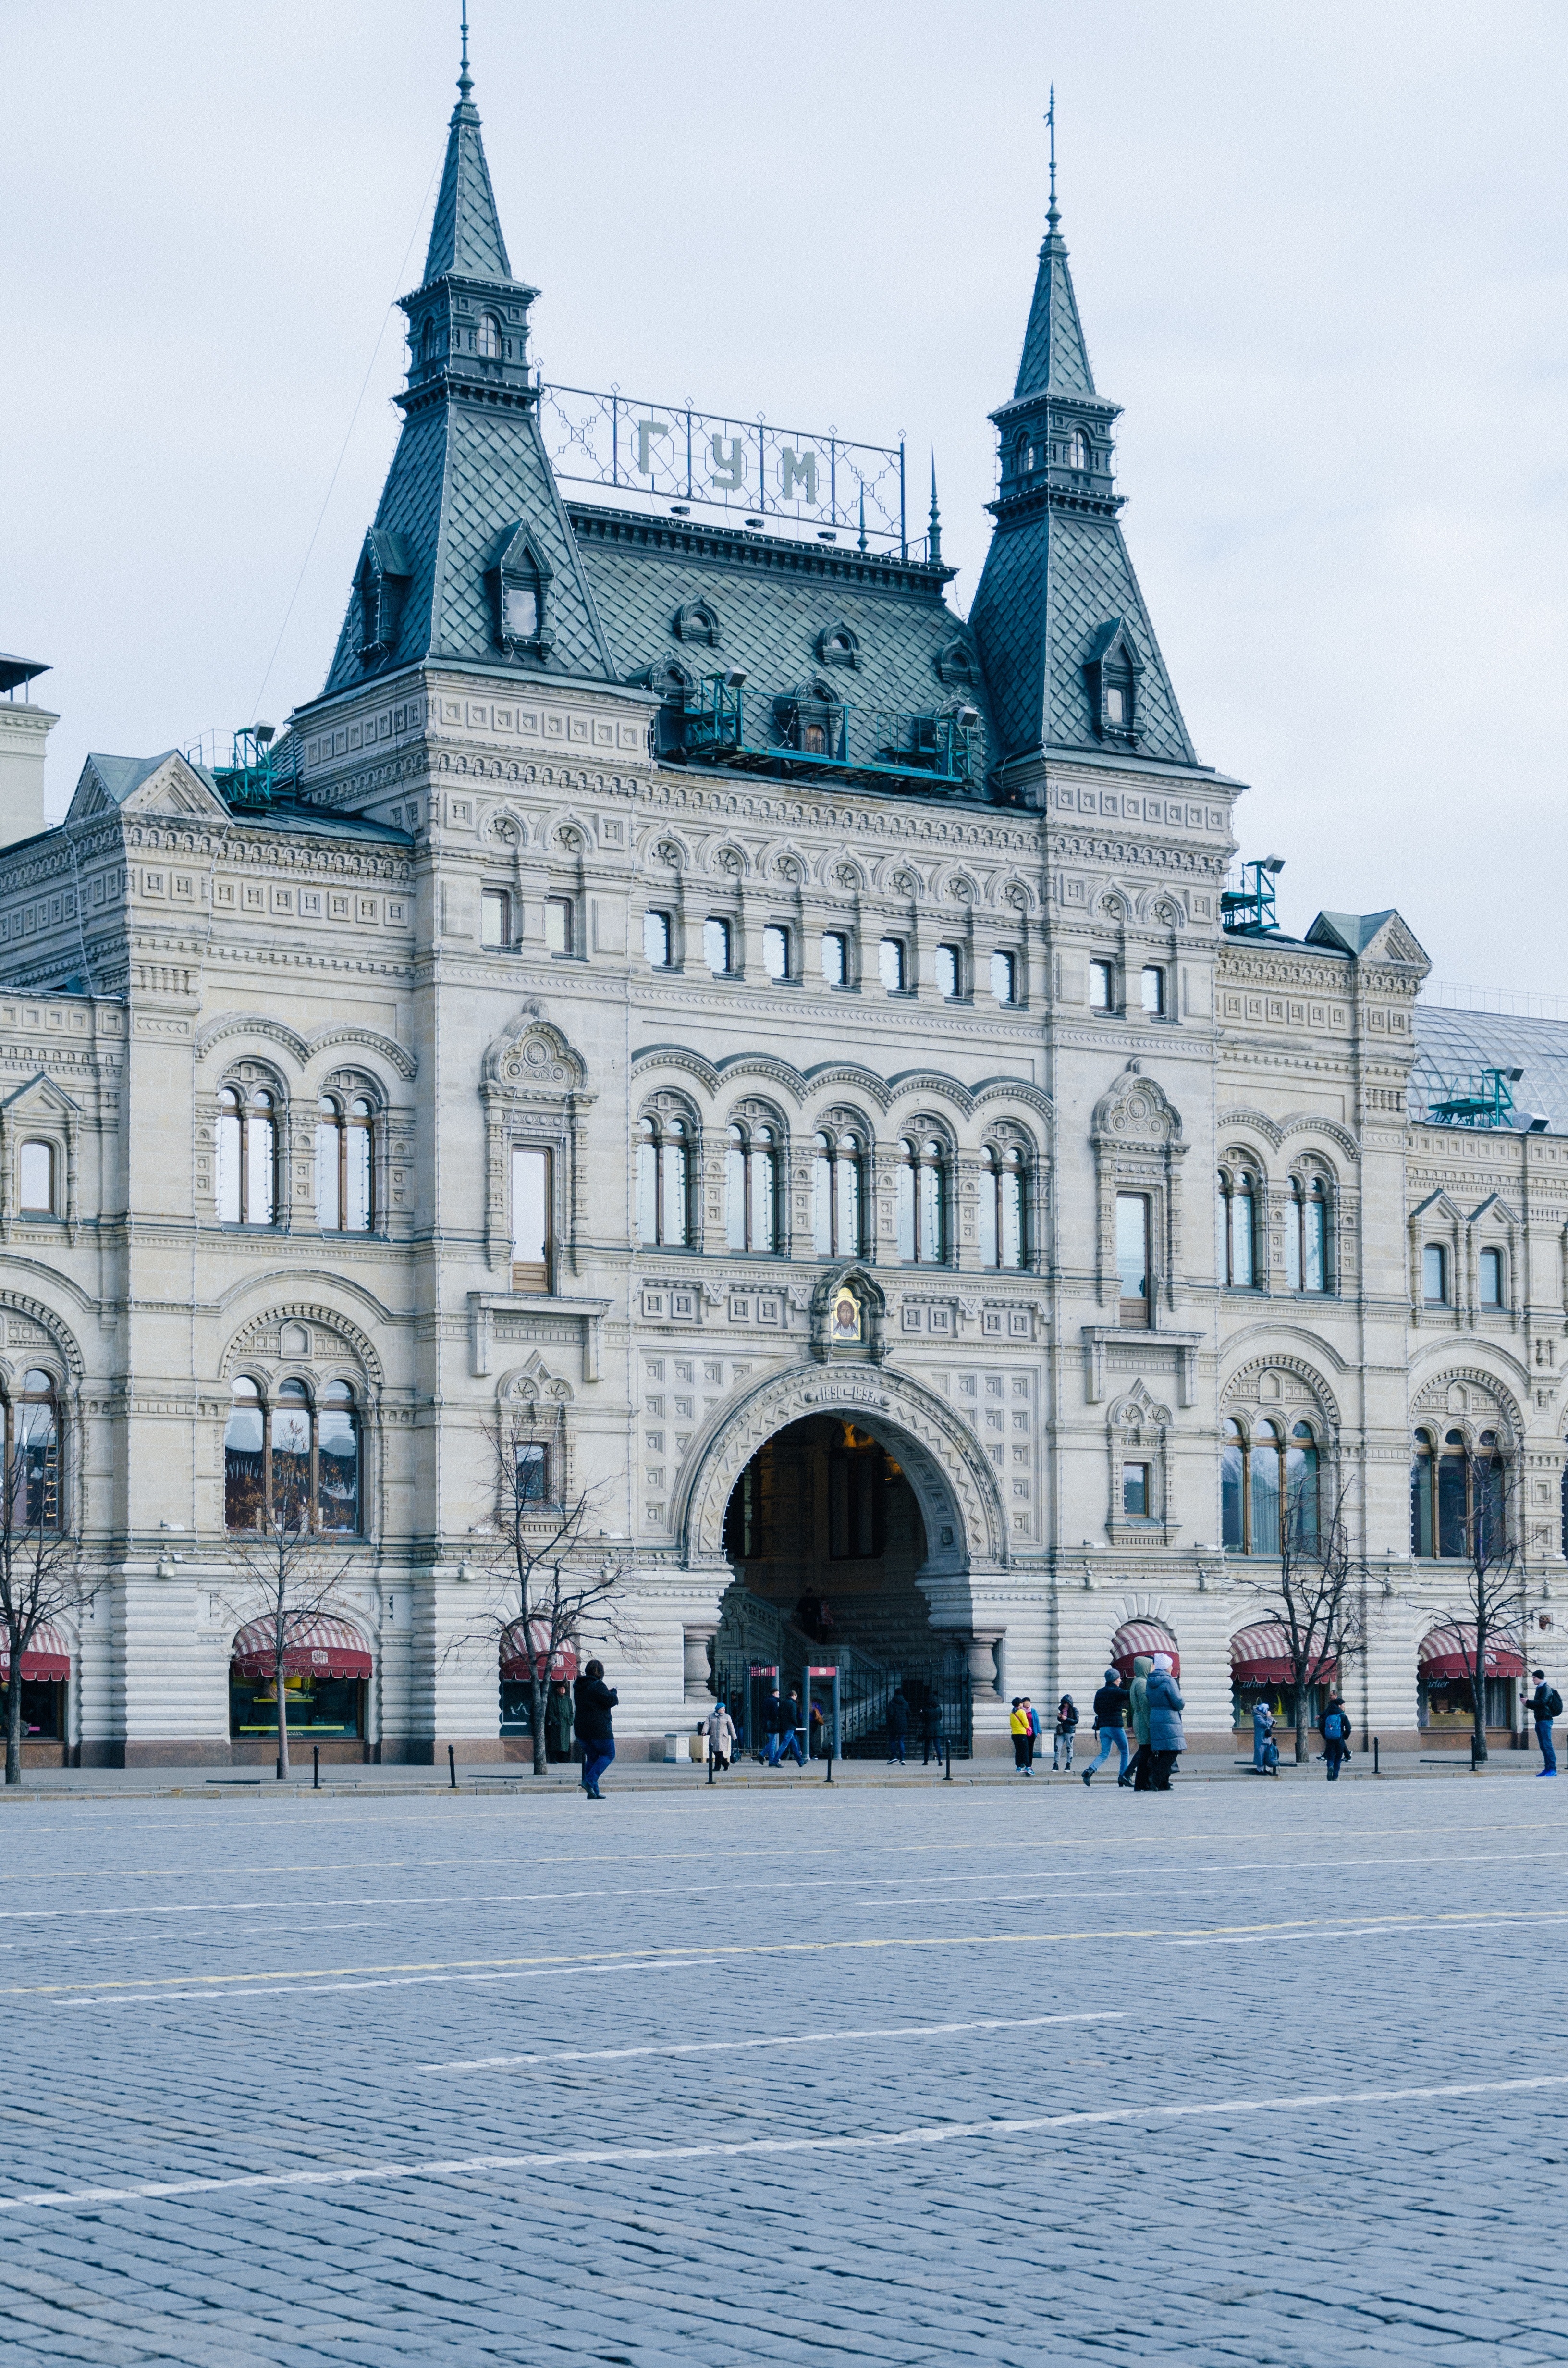
landmark, architecture, building, town, city, town square, public space, facade, plaza, chateau, palace, tourist attraction, tourism, street, vacation, classical architecture, seat of local government, medieval architecture, house